2022 AFL Grand Final

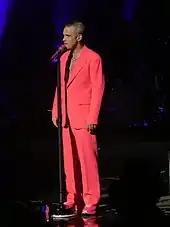
Robbie Williams, headliner of the grand final's entertainment

The Premiership Cup was brought onto the ground by Cameron Ling, a member of Geelong's last three premiership teams in 2007, 2009 and 2011, and former Sydney captain Paul Kelly. Ling presented coach Chris Scott and captain Joel Selwood the cup after the match.